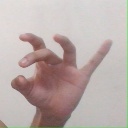
अक्षर: ओ